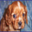
Label: dog